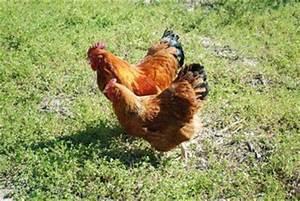
chicken